Tetsuzō Iwamoto

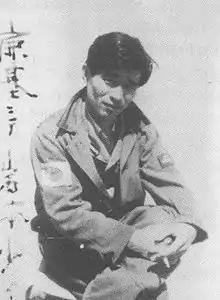

Lieutenant Junior Grade was one of the top scoring aces among Imperial Japanese Navy Air Service (IJNAS) fighter pilots. He entered the Imperial Navy in 1934 and completed pilot training in December 1936. His first combat occurred over China in early 1938. He emerged as one of the top aces of the Imperial Japan during World War II, credited with at least 80 aerial victories, including 14 victories in China. Subsequently, he flew Zeros from the aircraft carrier "Zuikaku" from December 1941 to May 1942, including at the Battle of the Coral Sea. Iwamoto decorated his planes with victory markings of cherry blossom flowers, with a single or double blossom flower referring to a shot down enemy fighter or bomber aircraft respectively.